Kantara: Chapter 2

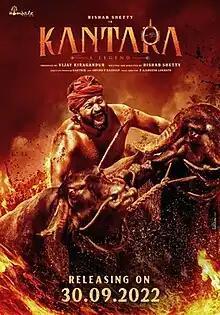
Theatrical release poster

Kantara: Chapter 2 is a 2022 Indian Kannada-language action thriller film written and directed by Rishab Shetty, and produced by Vijay Kiragandur and Chaluve Gowda under Hombale Films. The film stars Rishab Shetty in a dual role, along with Sapthami Gowda, Kishore, and Achyuth Kumar.